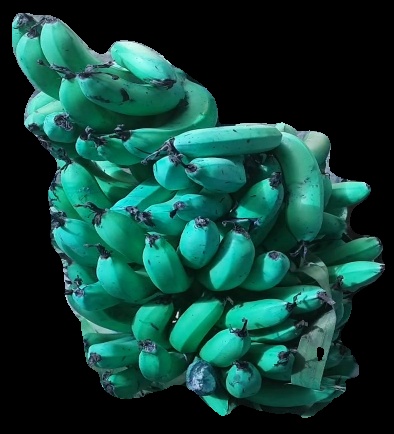
Variety: pachbale
Grade: grade3